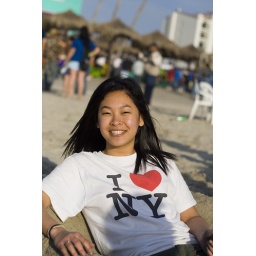
Marg sitting in her chair made out of sand.